More Trouble

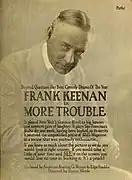
Advertisement for the film from a 1918 issue of "Moving Picture World"

More Trouble is a 1918 American silent situation comedy film directed by Ernest C. Warde based on a story by Edgar Franklin and adapted for the screen by Ouida Bergère. The film was released by Pathé Exchange in July 1918, but had a pre-release screening at New York's Rivoli Theatre in May of that same year.